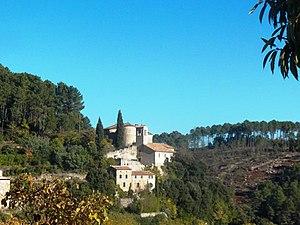
Chateau et église de Vernon en Ardèche.
Vernon est une commune française, située dans le département de l'Ardèche en région Auvergne-Rhône-Alpes.